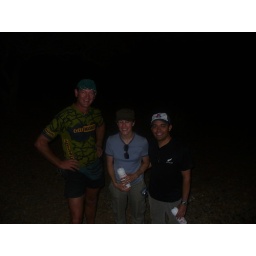
With our guide after being defeated by the mountain bike